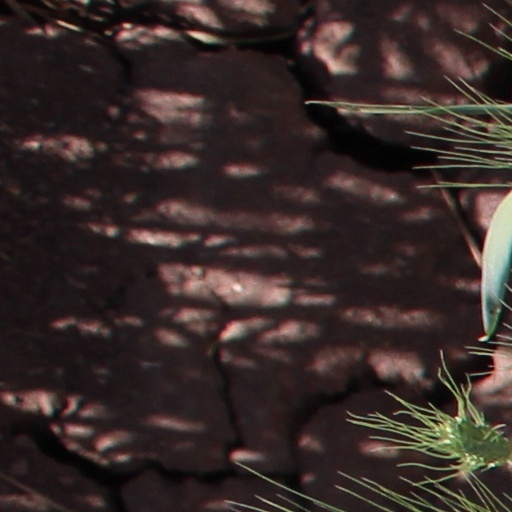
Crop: wheat